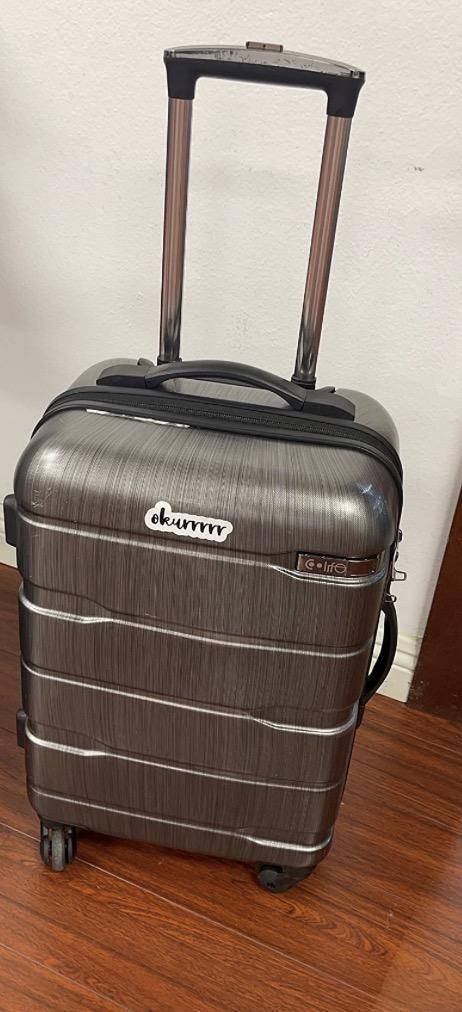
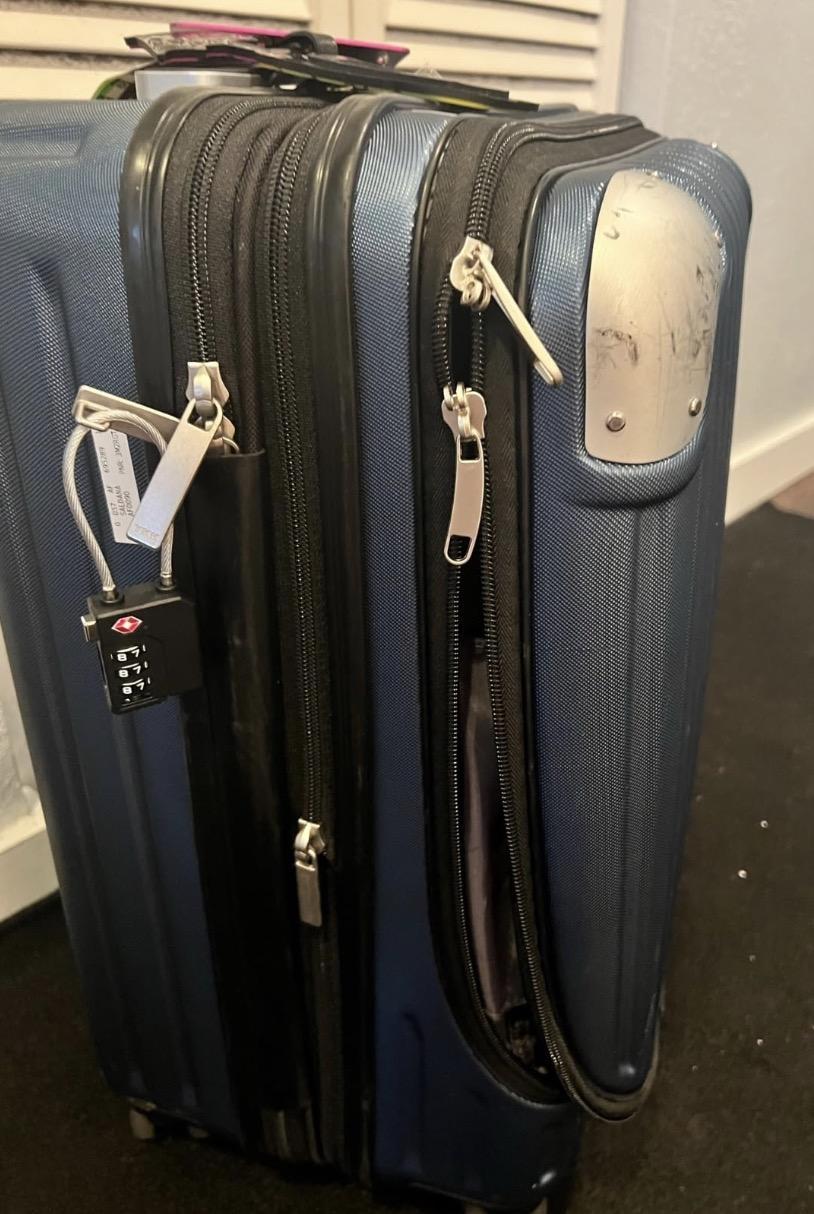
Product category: items_tea
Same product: no